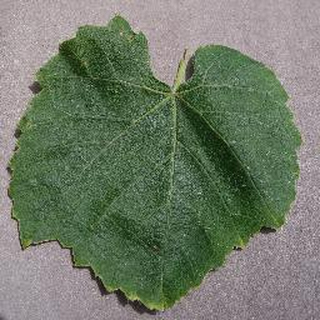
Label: healthy_grape